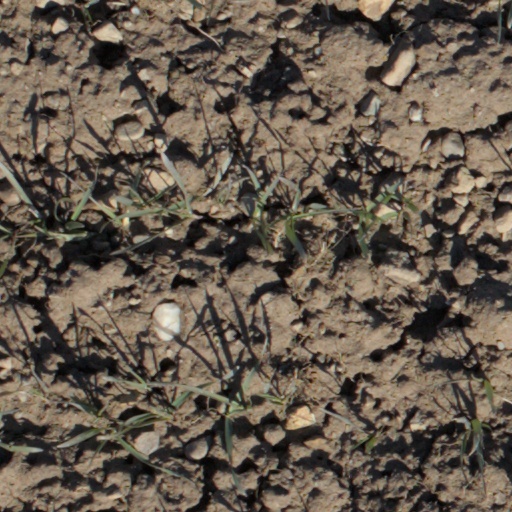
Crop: wheat